Dominican Civil War

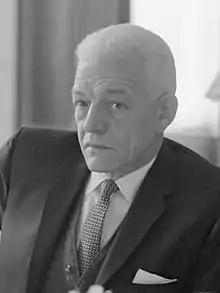
Constitutionalist troops attempted to reinstate overthrown President Juan Emilio Bosch Gaviño into power.

Juan Emilio Bosch Gaviño was the first democratically elected president of the Dominican Republic. Sworn into office on February 27, 1963, he tried to implement a number of social reforms, which caused the anger of the business magnates and members of the army, who initiated a rumor campaign that accused Bosch of being a communist. On September 25, 1963, a group of twenty-five senior military commanders, led by General Elías Wessin y Wessin, expelled Bosch from the country and installed Donald Reid Cabral as the new president. Reid failed to gather popular support, and several factions prepared to launch a counter-"coup"; Constitutionalists under Bosch, a group in the Dominican army under Peña Taveras, supporters of the former Dominican Revolutionary Party leader Nicolás Silfa and plotters siding with Joaquín Balaguer.